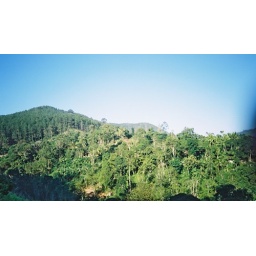
Central hills in SL; covered with natural vegetation and planted forest trees in the background.